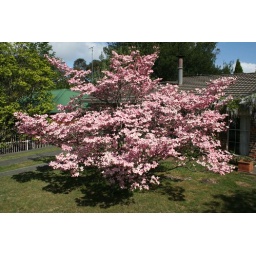
A pink dogwood tree in flower, at Leura. NSW.